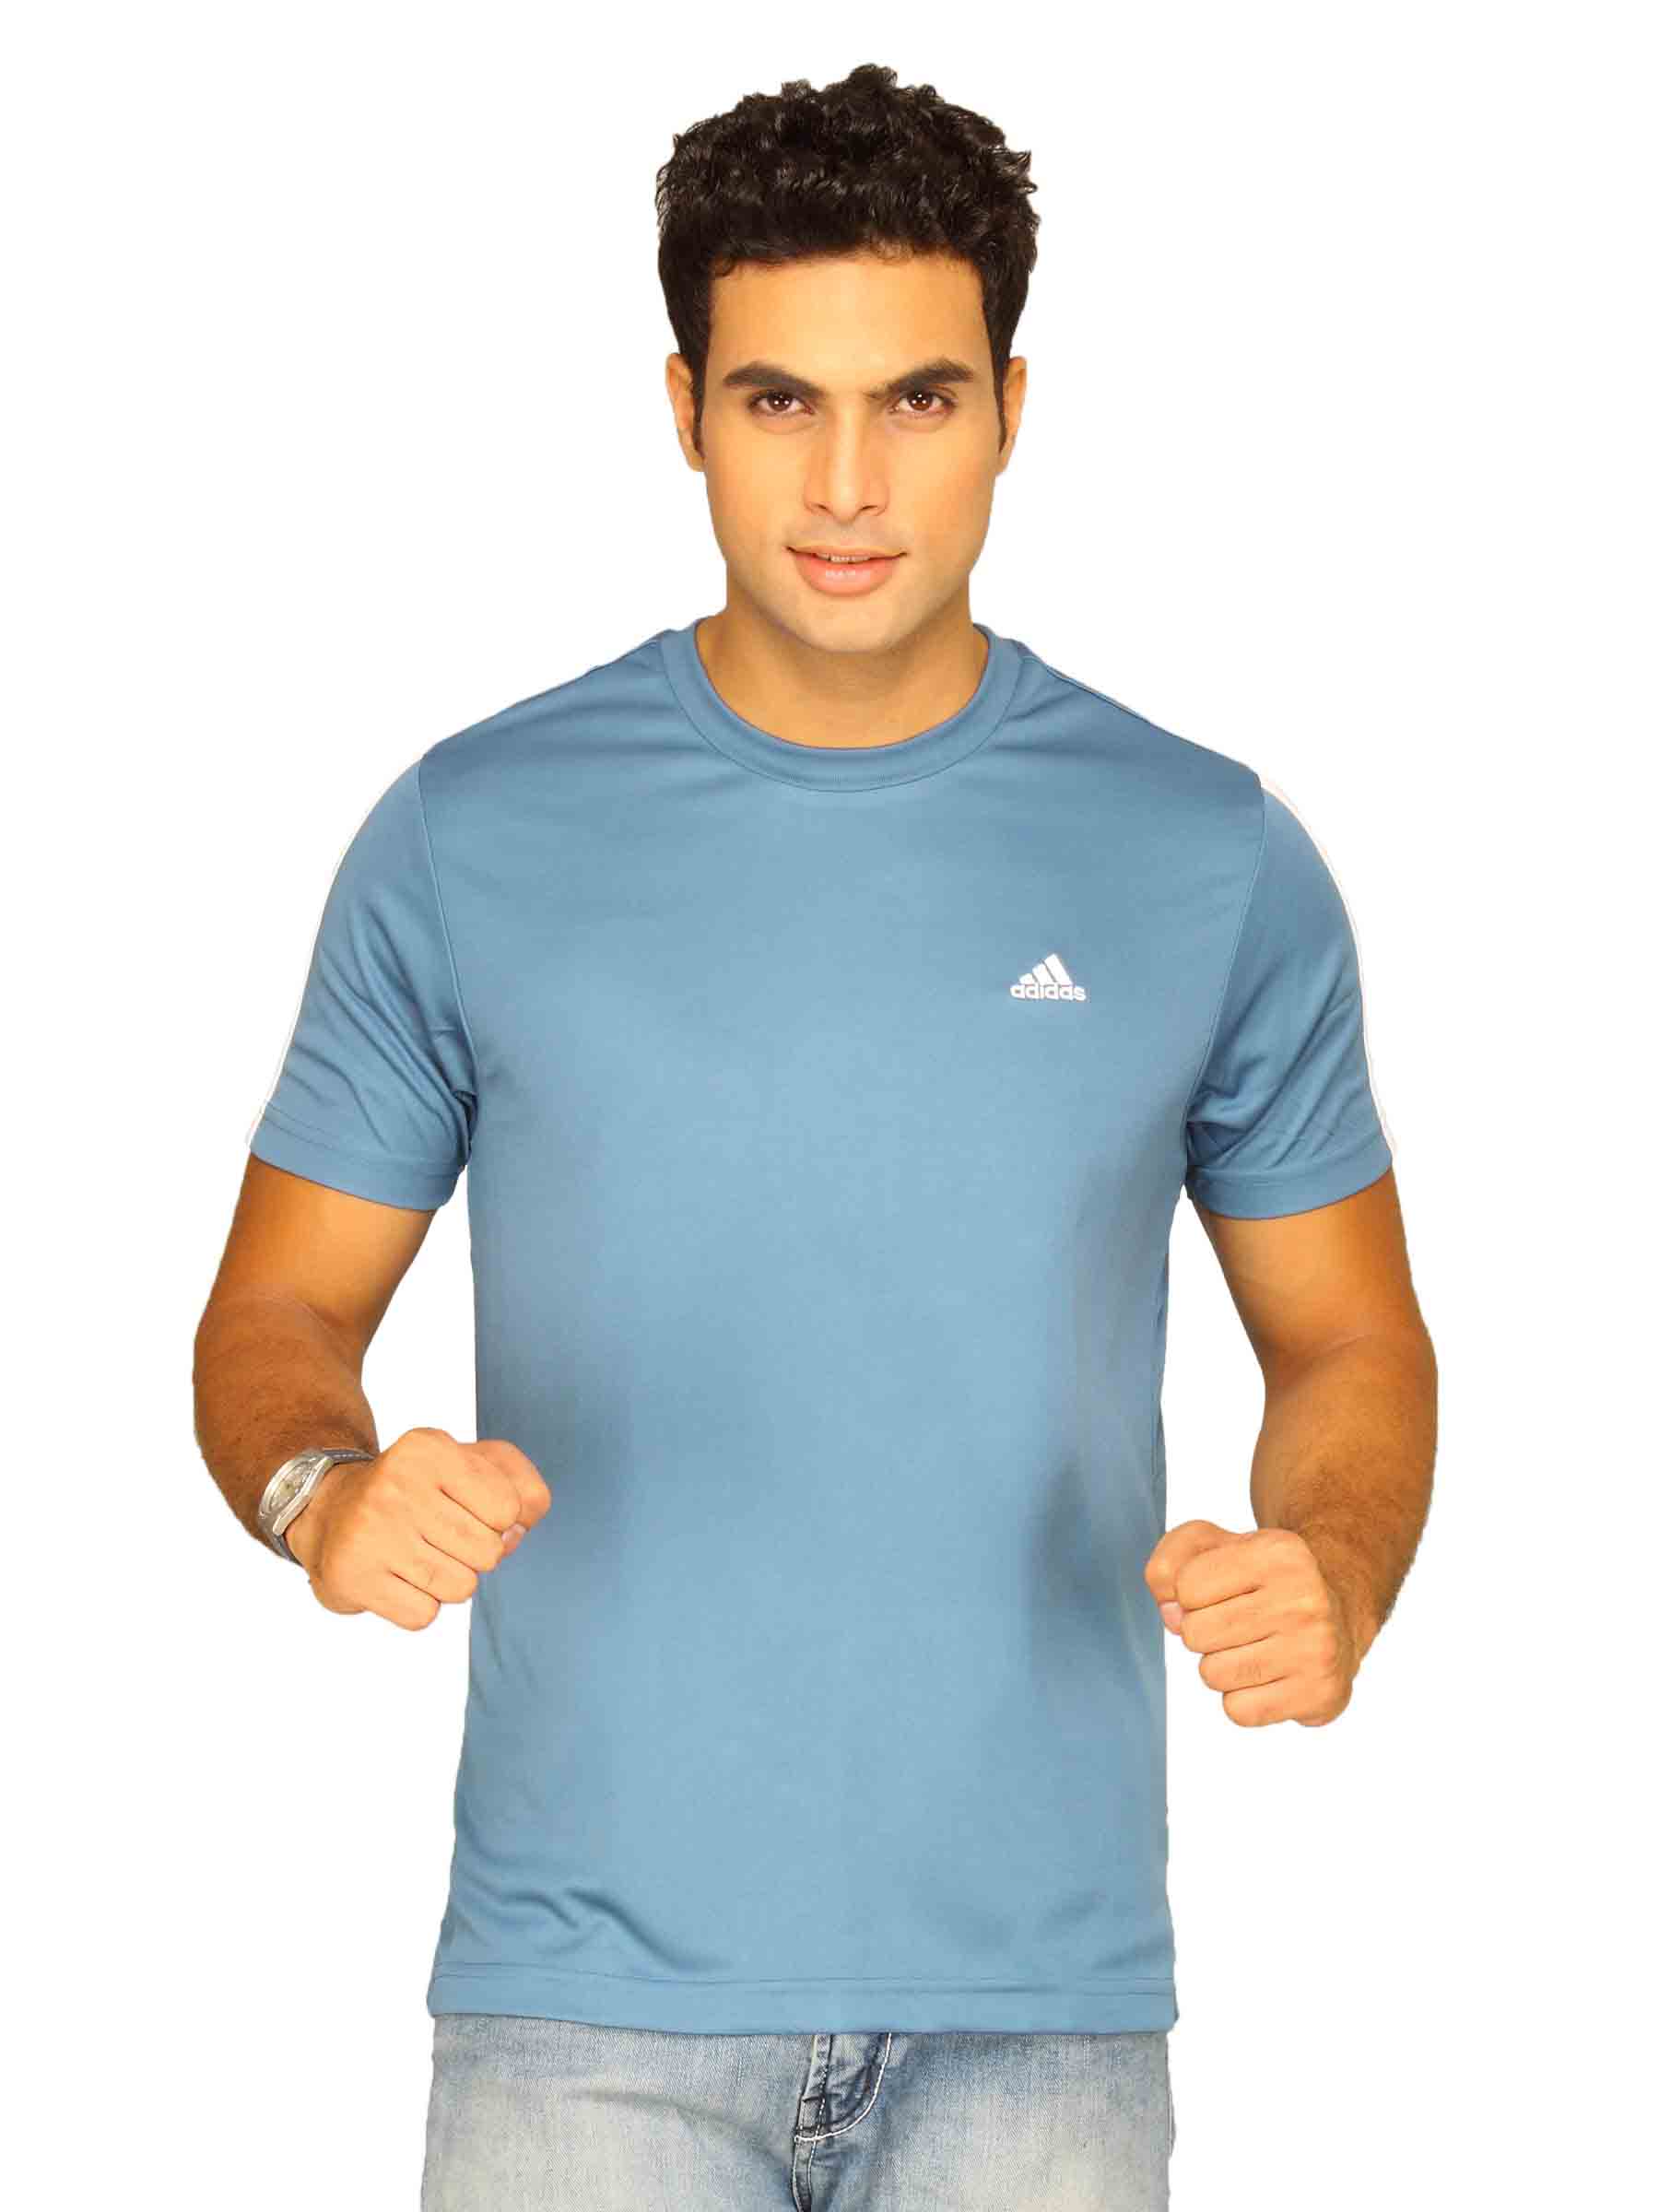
ADIDAS Men's Ess 3s Crew Teal Blue T-Shirt
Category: Apparel / Topwear / Tshirts
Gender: Men
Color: Blue
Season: Summer 2011
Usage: Sports